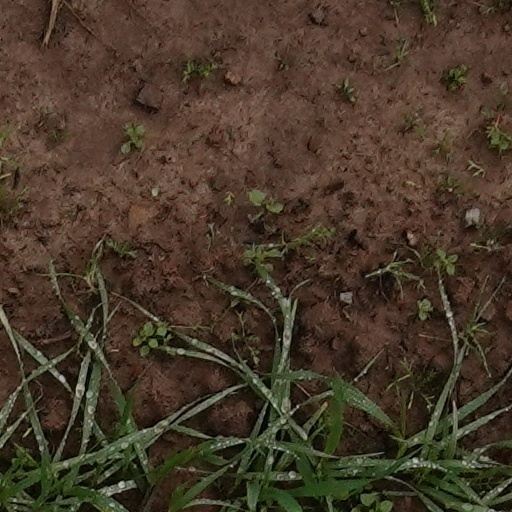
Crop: wheat